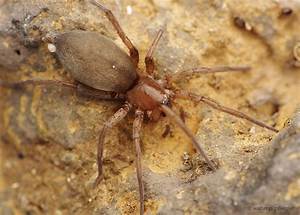
Label: images